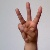
The image shows a hand gesture representing the letter 'W' in Indian Sign Language.